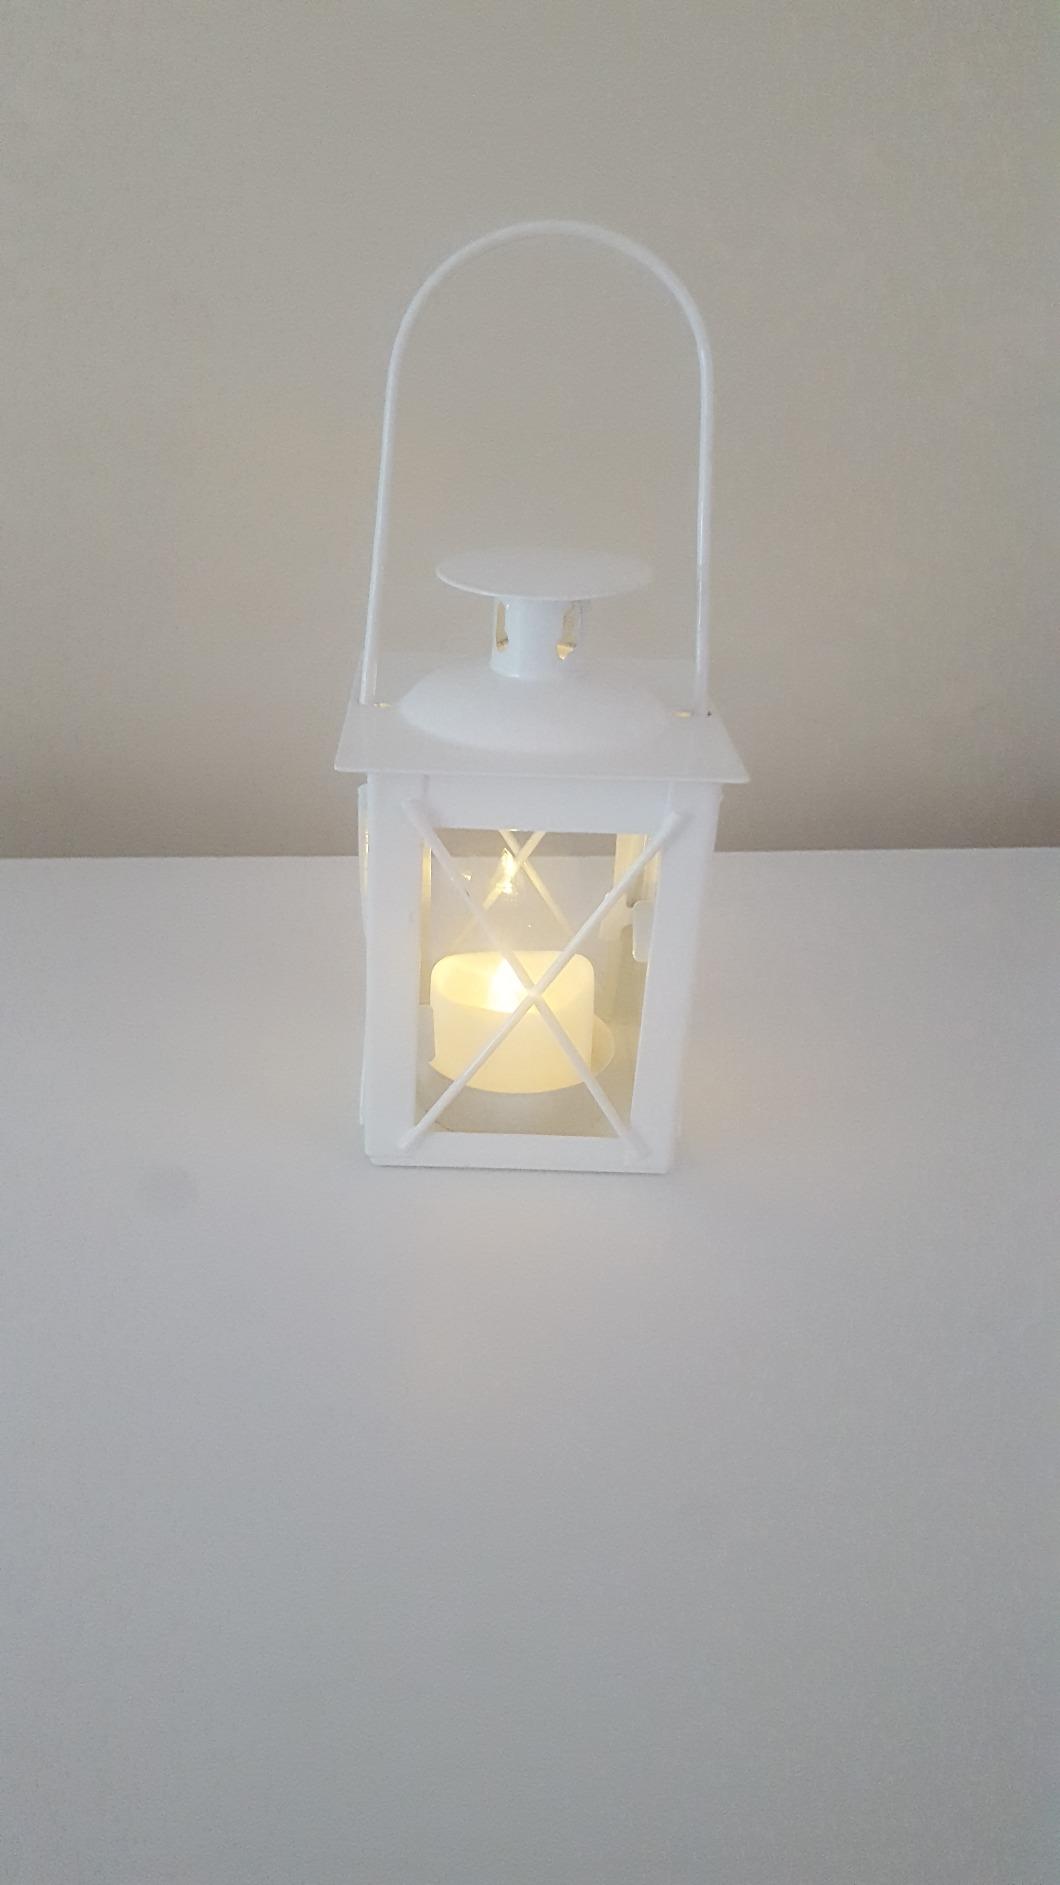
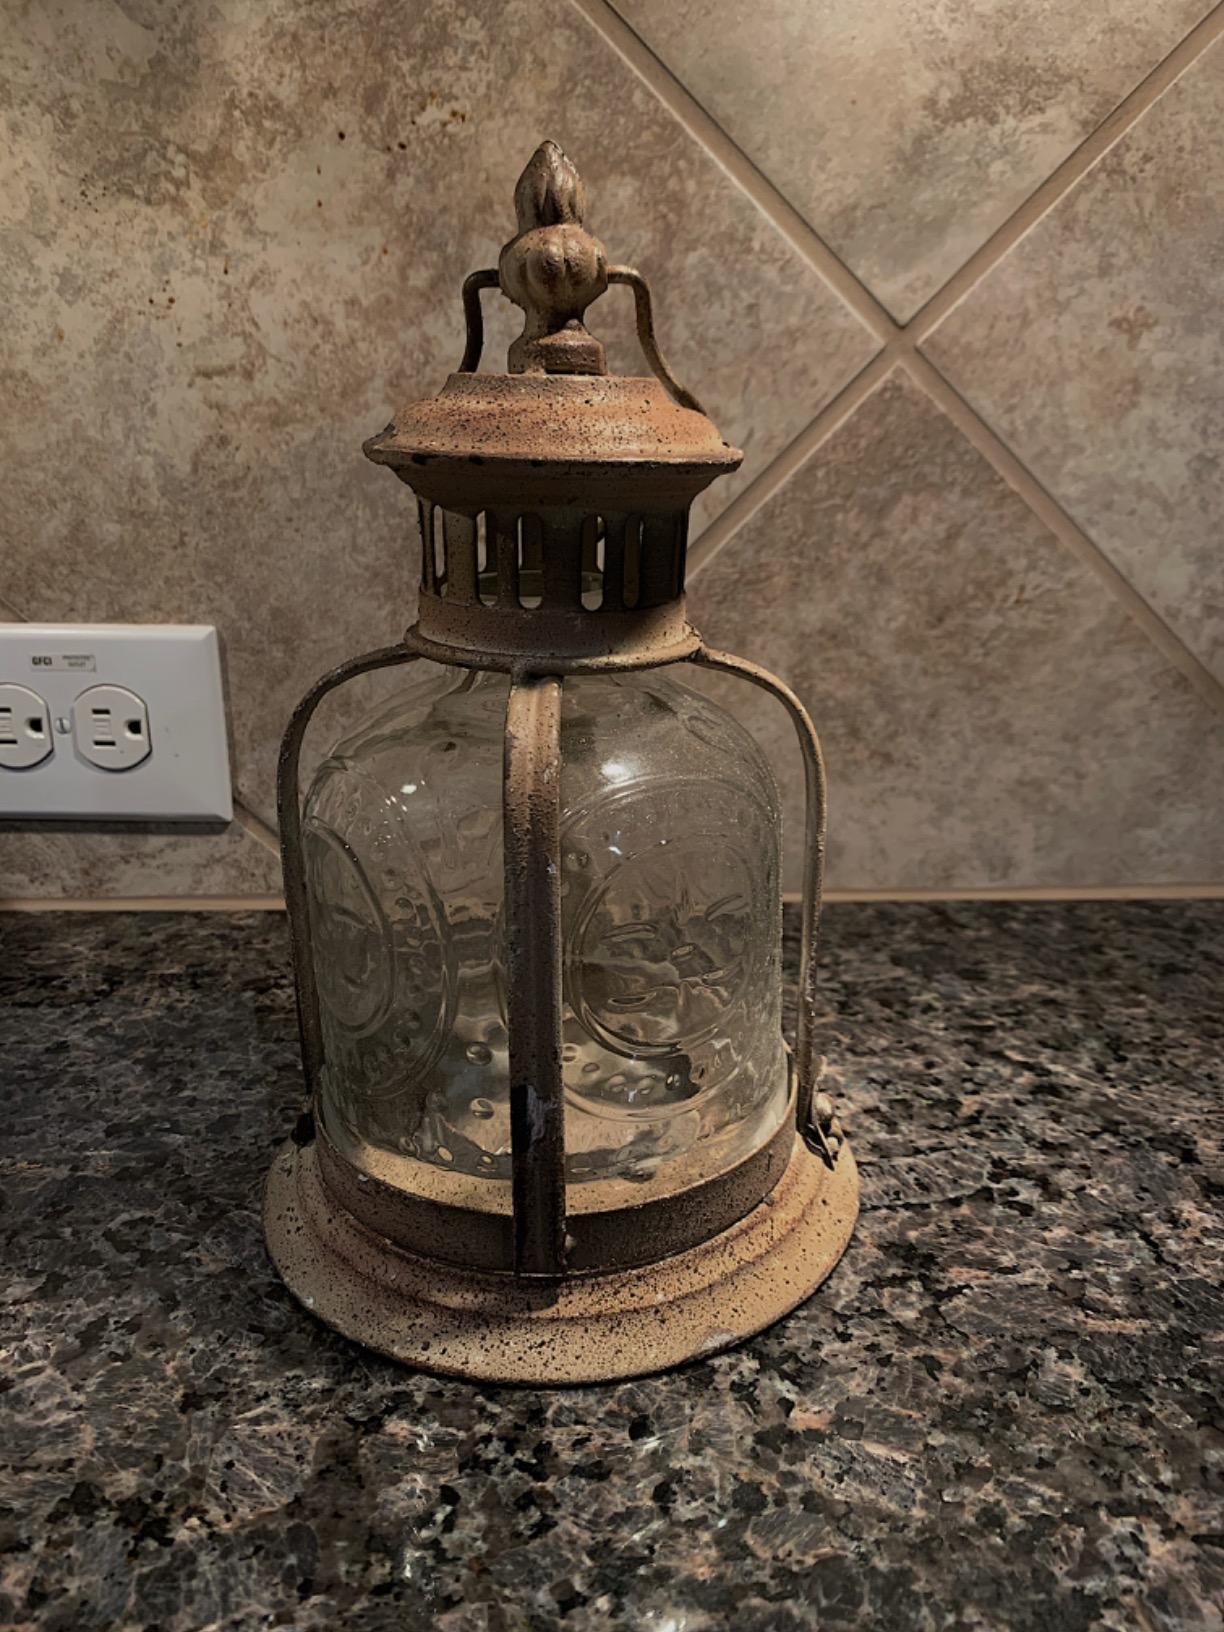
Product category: lantern
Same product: no